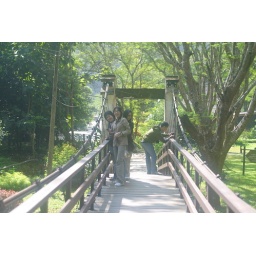
The suspension bridge over the stream. The sign says &amp;quot;Caution, bridge unsteady&amp;quot; and you better believe it!